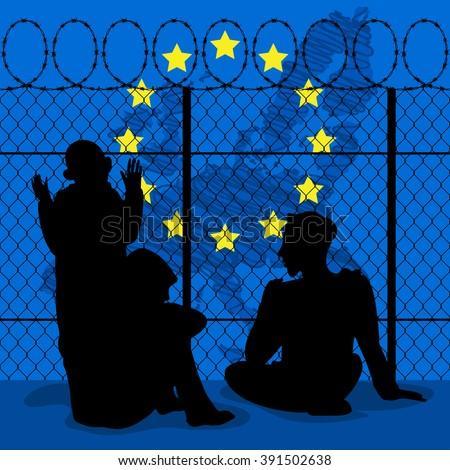
silhouettes of young refugees , teenagers , children , sit behind the fence of barbed wire .